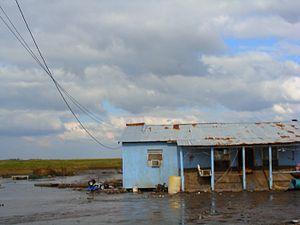
Isle à Jean Charles désignée également sous le nom de Isle de Jean Charles est une communauté non incorporée située sur une île dans la paroisse de Terrebonne en Louisiane, aux États-Unis.